The Arts Society

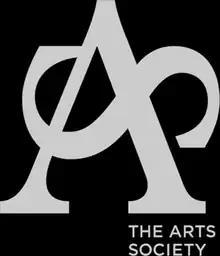

The National Association of Decorative and Fine Arts Societies (NADFAS), operating under the name The Arts Society, is a national organisation in the United Kingdom promoting education in the arts and the preservation of artistic heritage.